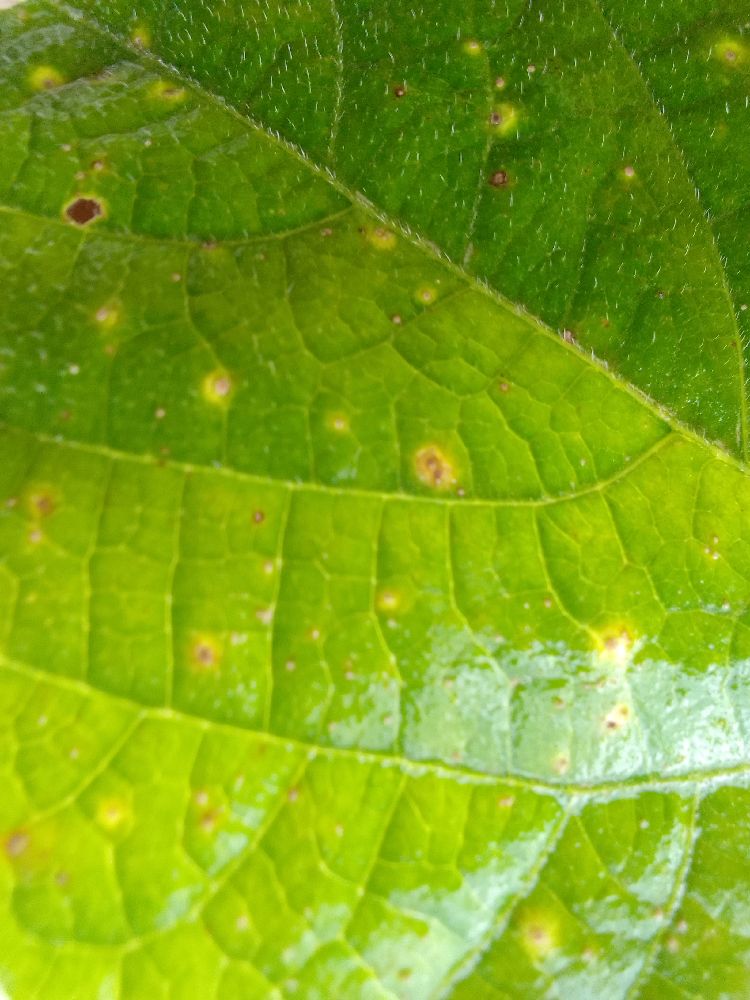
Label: rust